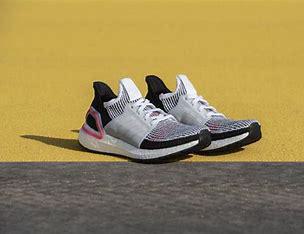
Brand: Adidas
Model: Ultraboost 19